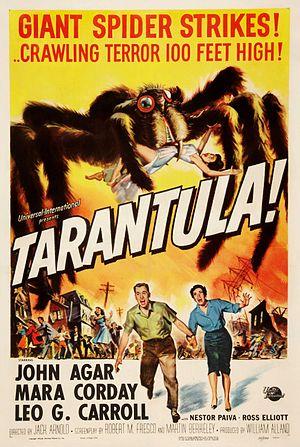
Tarantula ! est un film américain réalisé par Jack Arnold, sorti en 1955.
Le cinéma fantastique est un genre cinématographique regroupant des films faisant appel au surnaturel, à l'horreur, à l'insolite ou aux monstres. L’intrigue se fonde sur des éléments irrationnels, ou irréalistes. Le genre se caractérise par sa grande diversité : il regroupe des œuvres inspirées du merveilleux, des films d'horreur faisant appel à l'épouvante, au cauchemar, à la folie. Bien que représentant un genre à part entière, le cinéma de science-fiction se rattache au fantastique en mettant en scène des faits considérés comme impossibles, et qui s'accompagnent pour certains d'entre eux, d'horreur et d'épouvante. Le cinéma fantastique tire son origine de la littérature du même genre, et commence par adapter les œuvres classiques comme Frankenstein ou le Prométhée moderne ou Dracula.